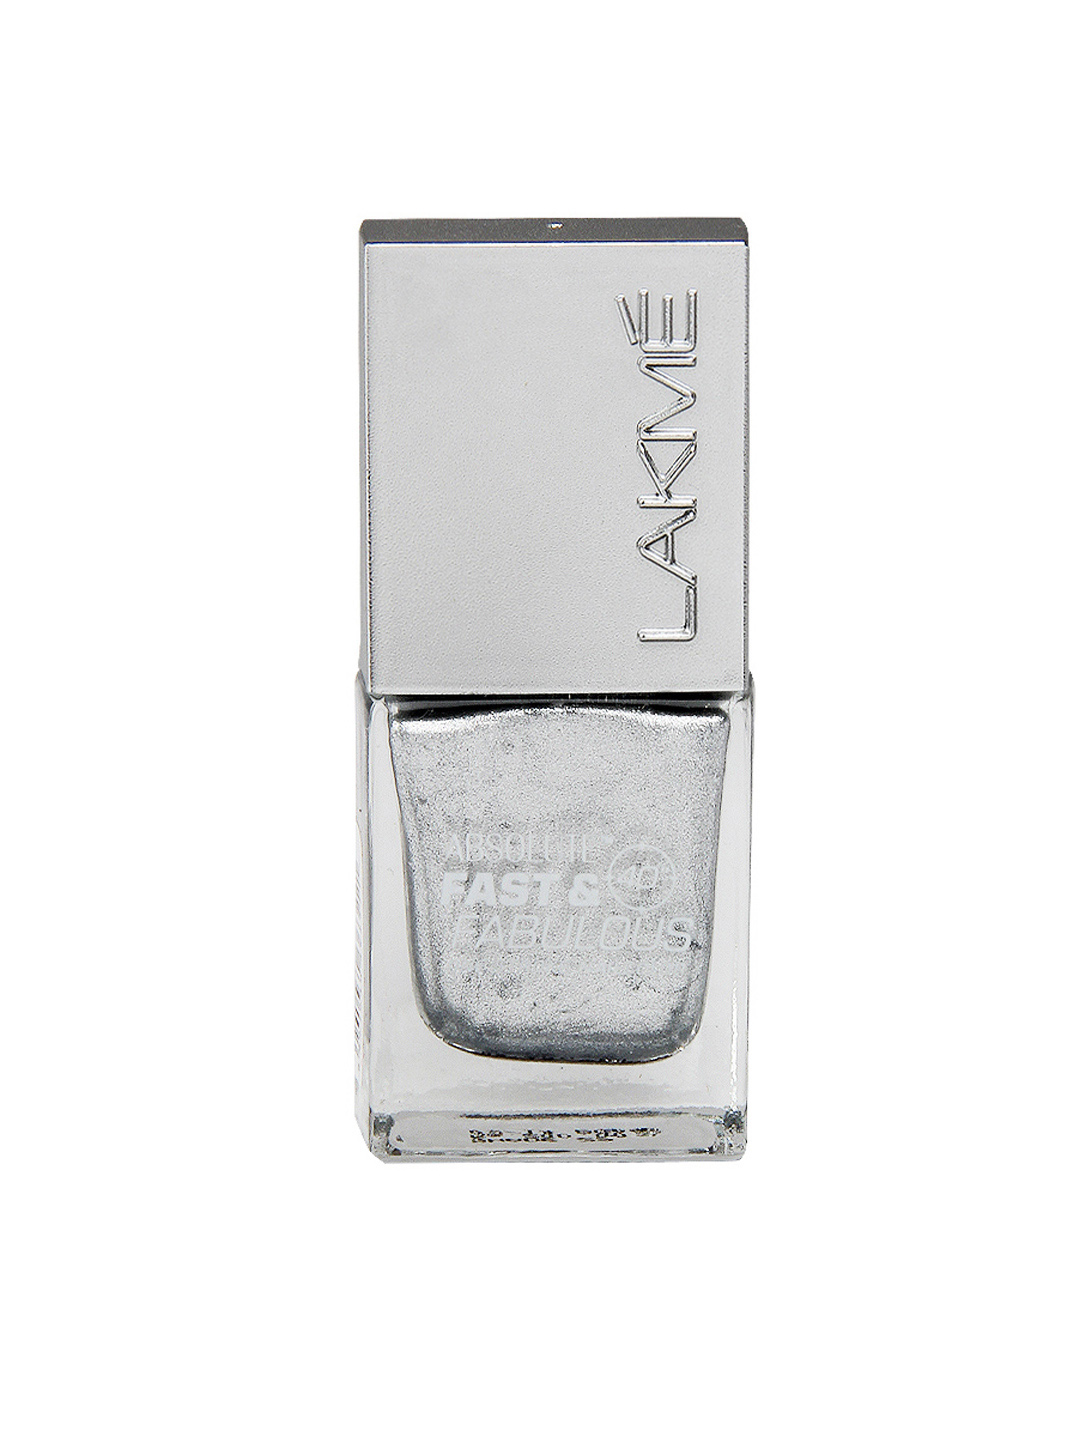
Lakme Absolute Fast & Fabulous Silver Cloud Nail Polish 29
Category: Personal Care / Nails / Nail Polish
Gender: Women
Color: Silver
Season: Spring 2017
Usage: Casual